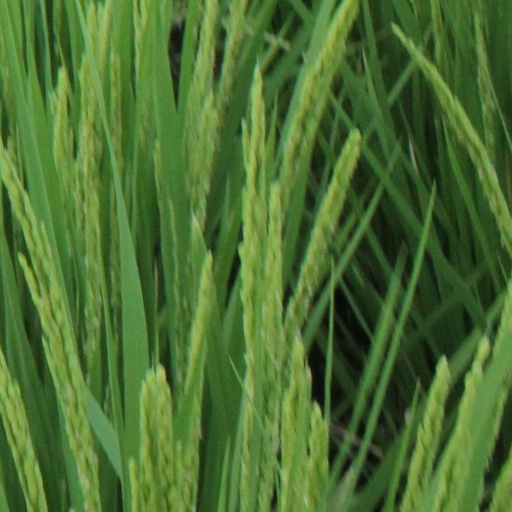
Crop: rice